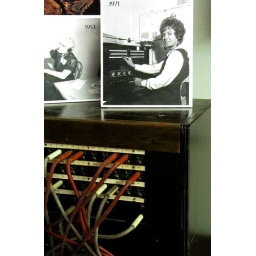
A telephone switchboard system, still being used by the city of Puyallup, Washington, at the fairgrounds main office in 1971!!